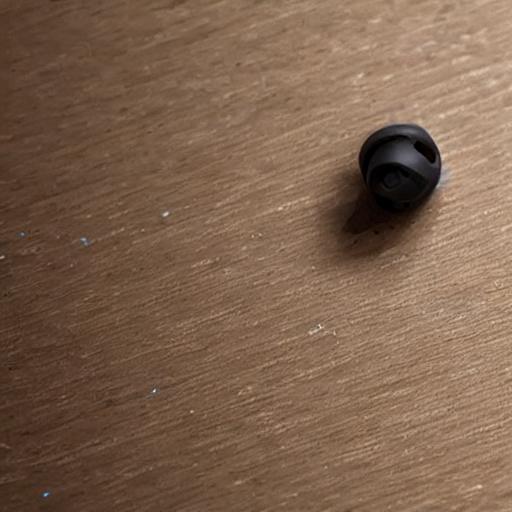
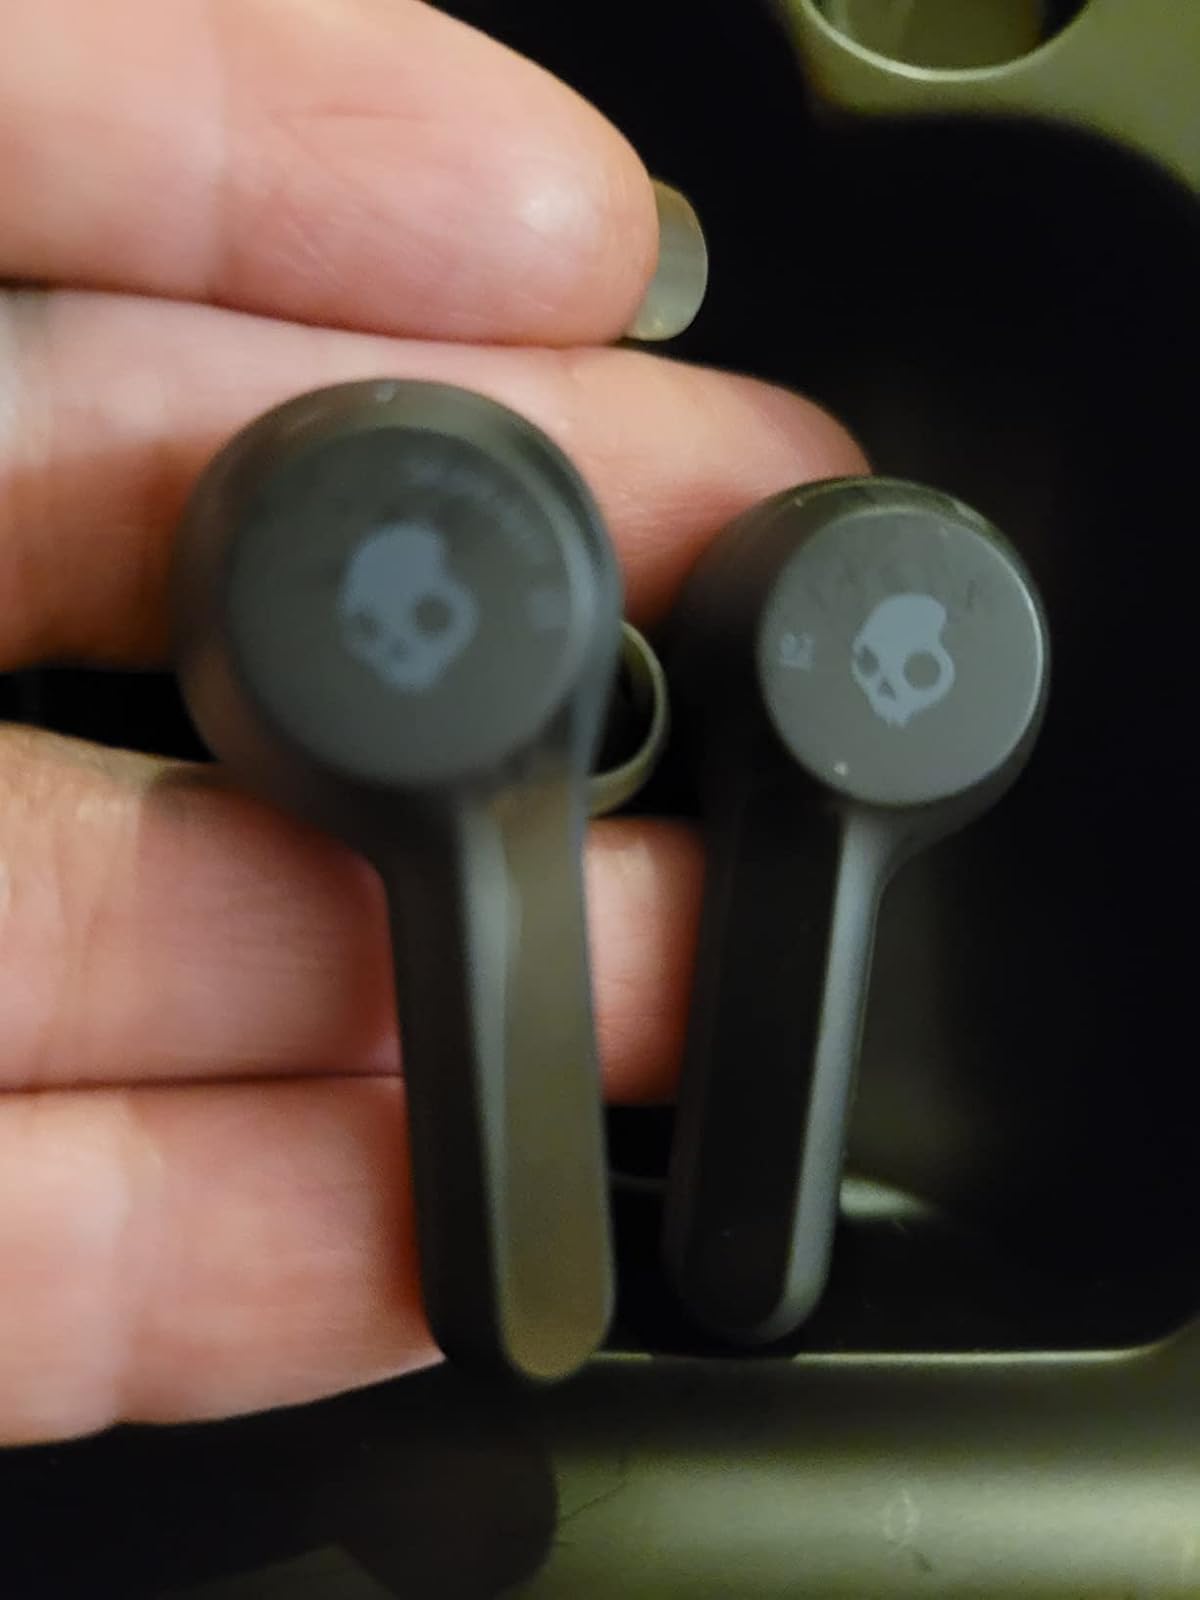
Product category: earbuds
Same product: no